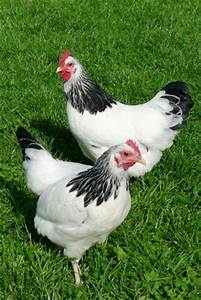
Label: gallina